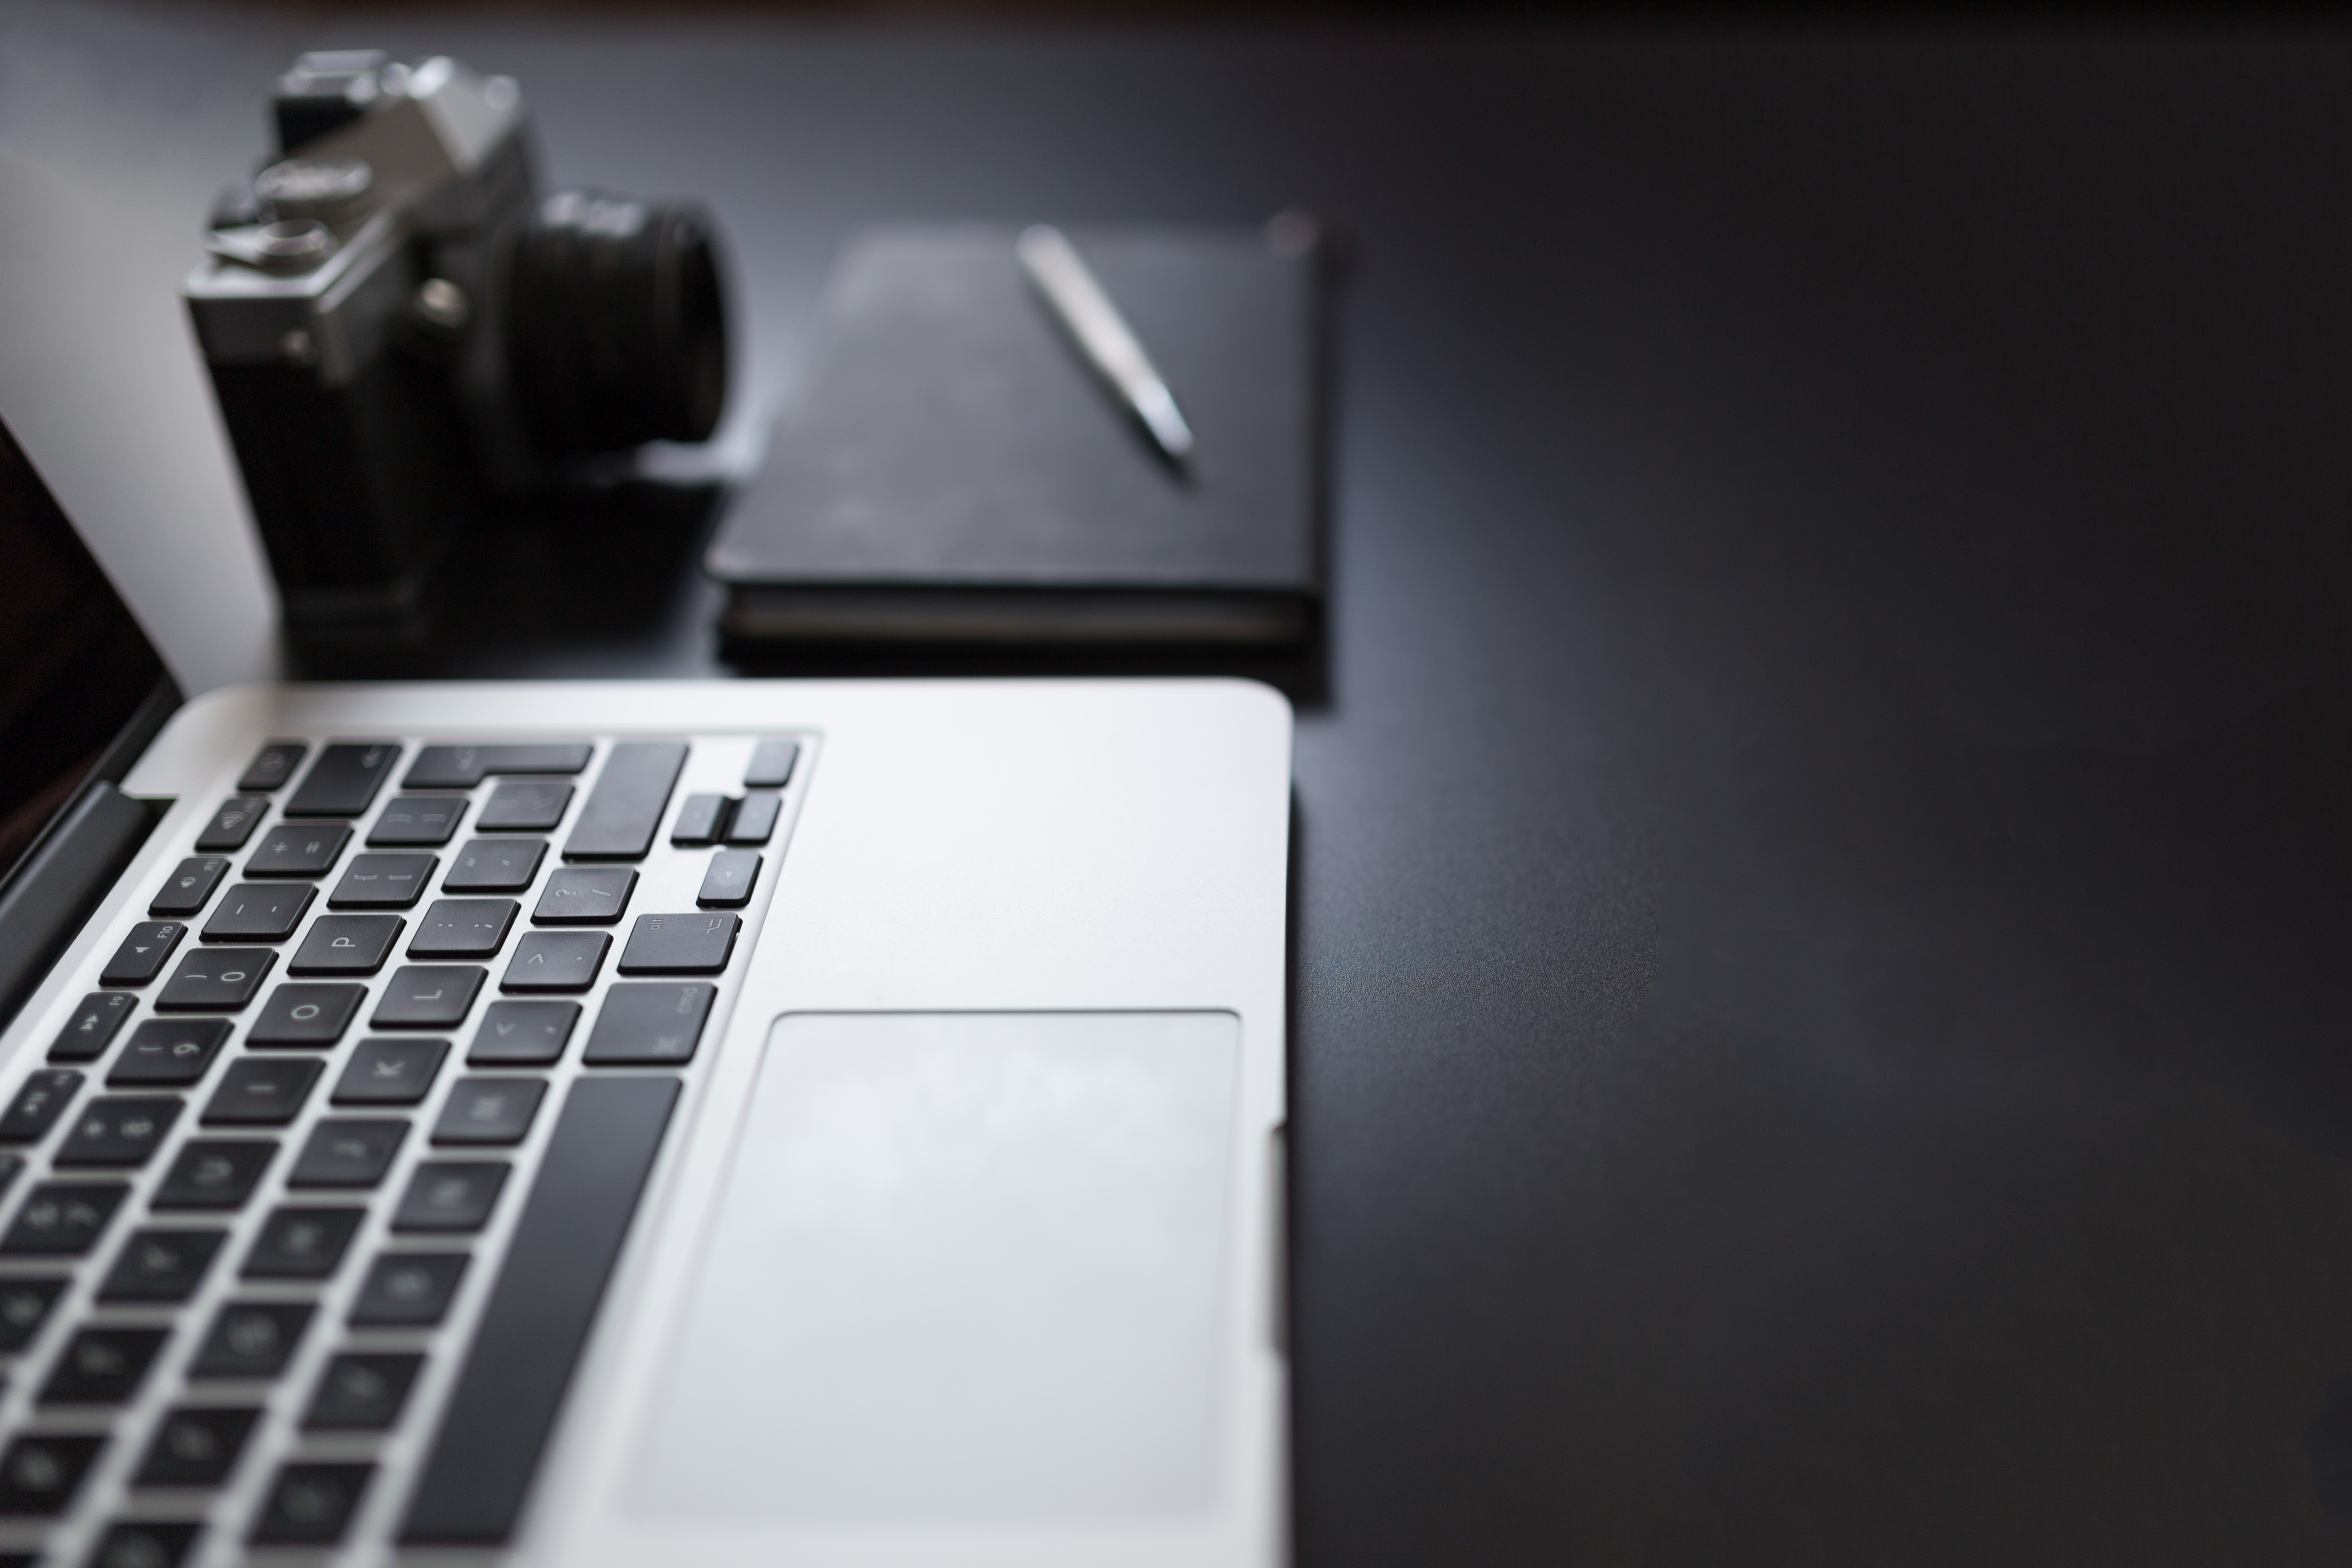
laptop, desk, notebook, computer, macbook, apple, technology, pen, workspace, workstation, blogging, multimedia, computer keyboard